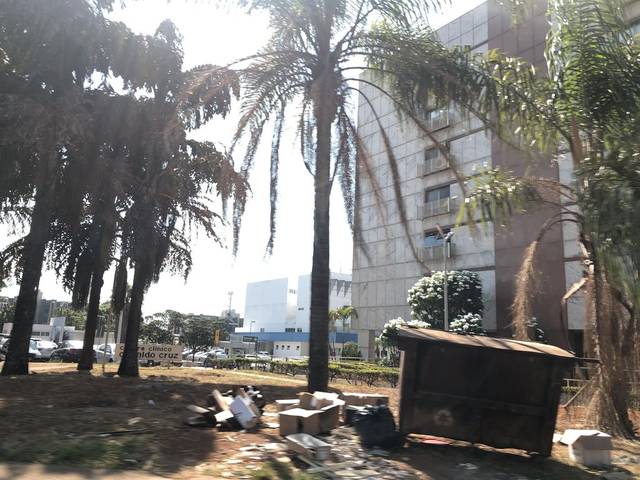
Region: Brazil
Coordinates: -15.826, -47.931